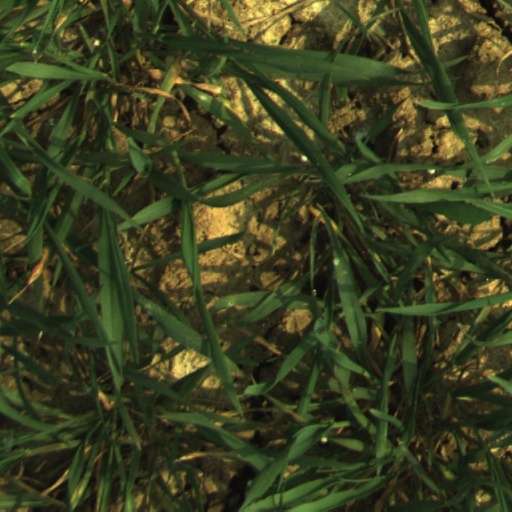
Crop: wheat